EuroBasket 1971

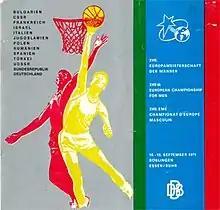

The 1971 FIBA European Championship, commonly called FIBA EuroBasket 1971, was the seventeenth FIBA EuroBasket regional basketball championship, held by FIBA Europe.